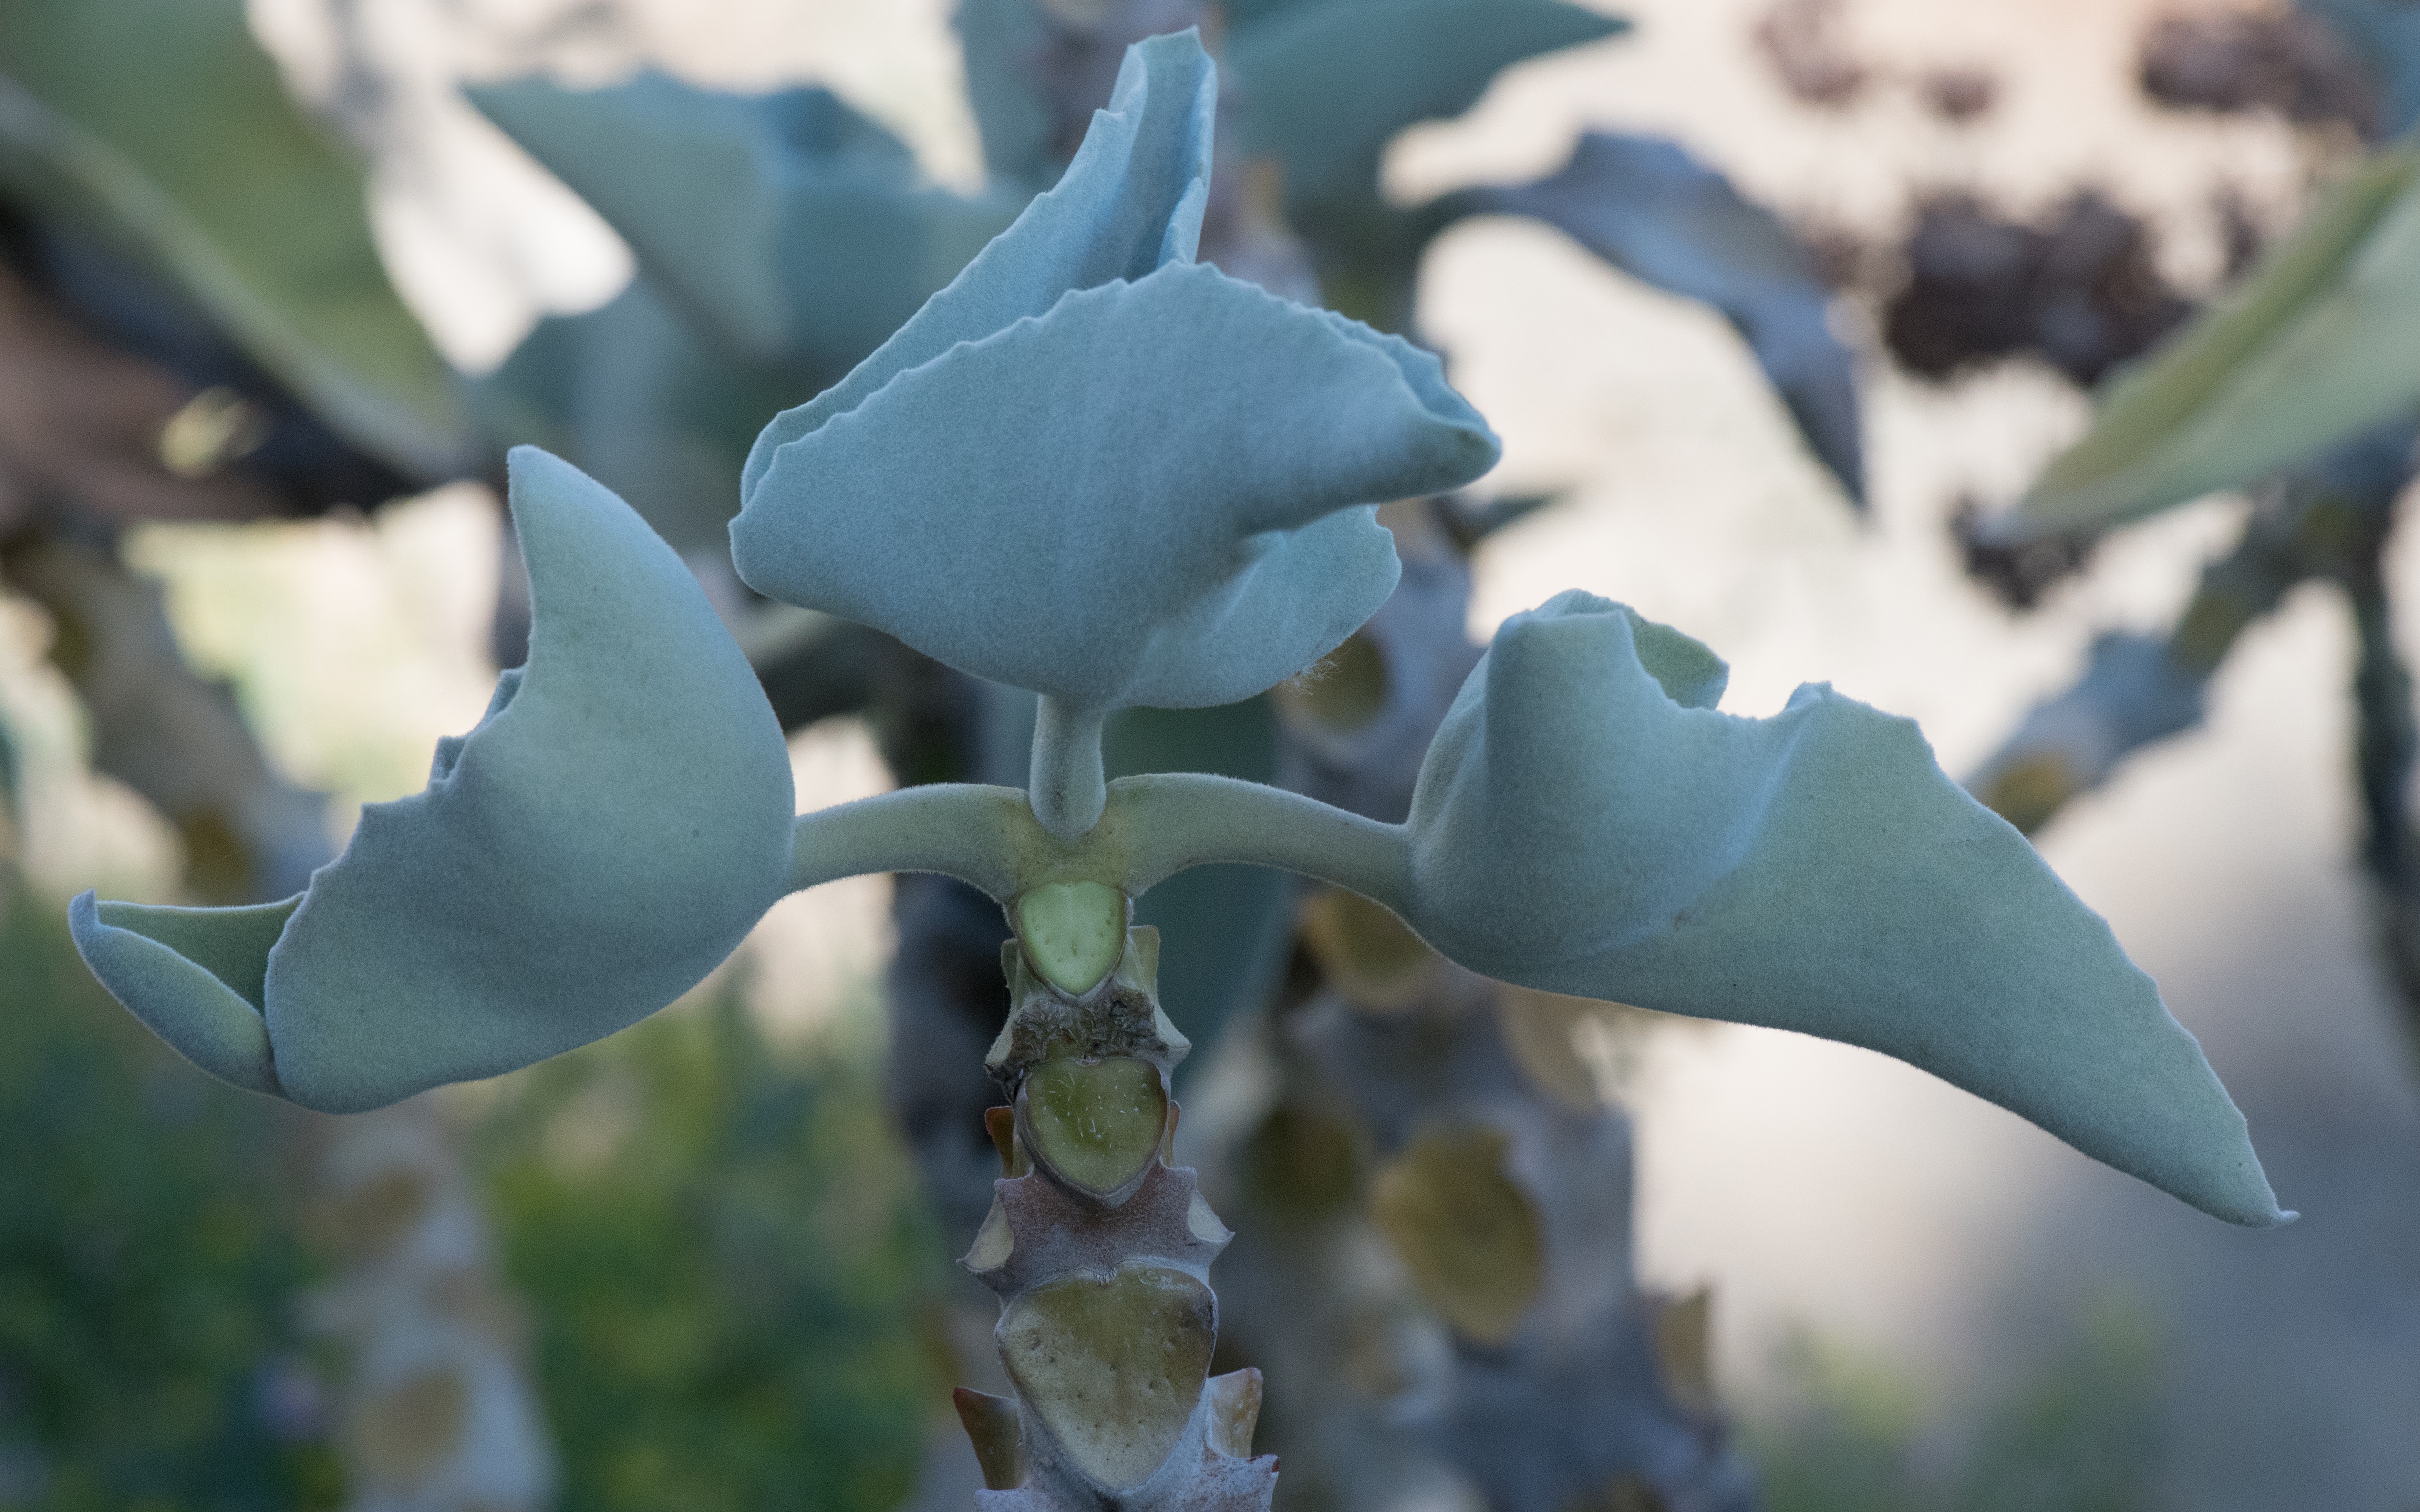
tree, nature, branch, blossom, cactus, plant, leaf, flower, petal, wild, green, vegetable, botany, blue, garden, flora, wildflower, shrub, skewers, macro photography, thorny, flowering plant, desert plant, plant stem, land plant